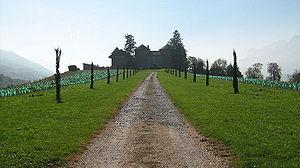
Le château Bayard est une ancienne maison forte, du XVᵉ siècle, qui se dresse sur la commune de Pontcharra dans le département de l'Isère en région Auvergne-Rhône-Alpes.